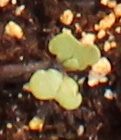
Label: Canola